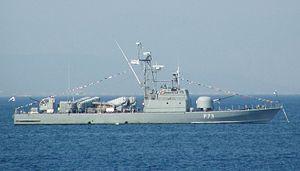
Liste des navires de la marine grecque.